Richard Bruce Silverman

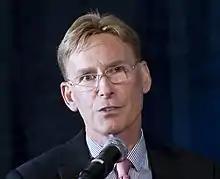
Richard Silverman, Perkin Award, 2009

Richard Bruce Silverman (born May 12, 1946) is the Patrick G. Ryan/Aon Professor of Chemistry at Northwestern University. His group's main focus is basic and translational research into central nervous system disorders and cancer. He is known for the discovery of pregabalin, which is marketed by Pfizer under the brand name Lyrica.